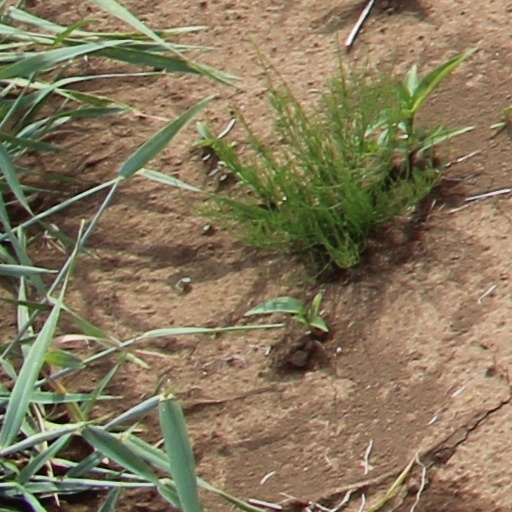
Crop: wheat